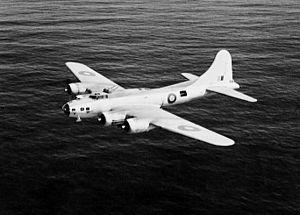
L'Unterseeboot 600 ou U-600 est un sous-marin allemand de type VIIC utilisé par la Kriegsmarine pendant la Seconde Guerre mondiale.
Le Unterseeboot 257 est un sous-marin allemand de type VII.C utilisé par la Kriegsmarine pendant la Seconde Guerre mondiale.
L'Unterseeboot 615 ou U-615 est un sous-marin allemand de type VIIC utilisé par la Kriegsmarine pendant la Seconde Guerre mondiale.